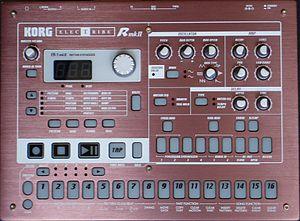
Electribe est le nom donné à un groupe d'instruments de musique électroniques produits par Korg. Depuis ses débuts avec l'Electribe R à l'ESX- 1, cette série comprend deux synthétiseurs à modélisation analogique et machines à échantillons de batterie qui peuvent être programmés à la manière d’une boîte à rythmes. La génération des sons peut se faire via la modélisation de modules de synthèse analogique ou la lecture d'échantillons audio. L’utilisateur peut ainsi créer un motif rythmique avec des sons percussifs, mais aussi des lignes de basse. Ces machines hybrides font partie de la famille des Groovebox.